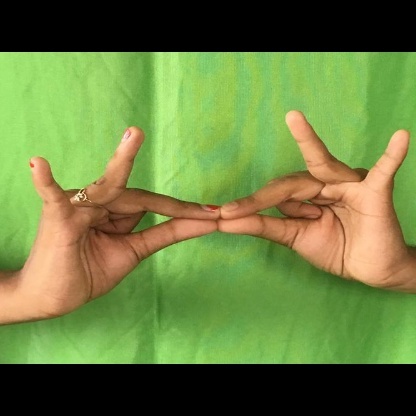
Mudra: Sakata